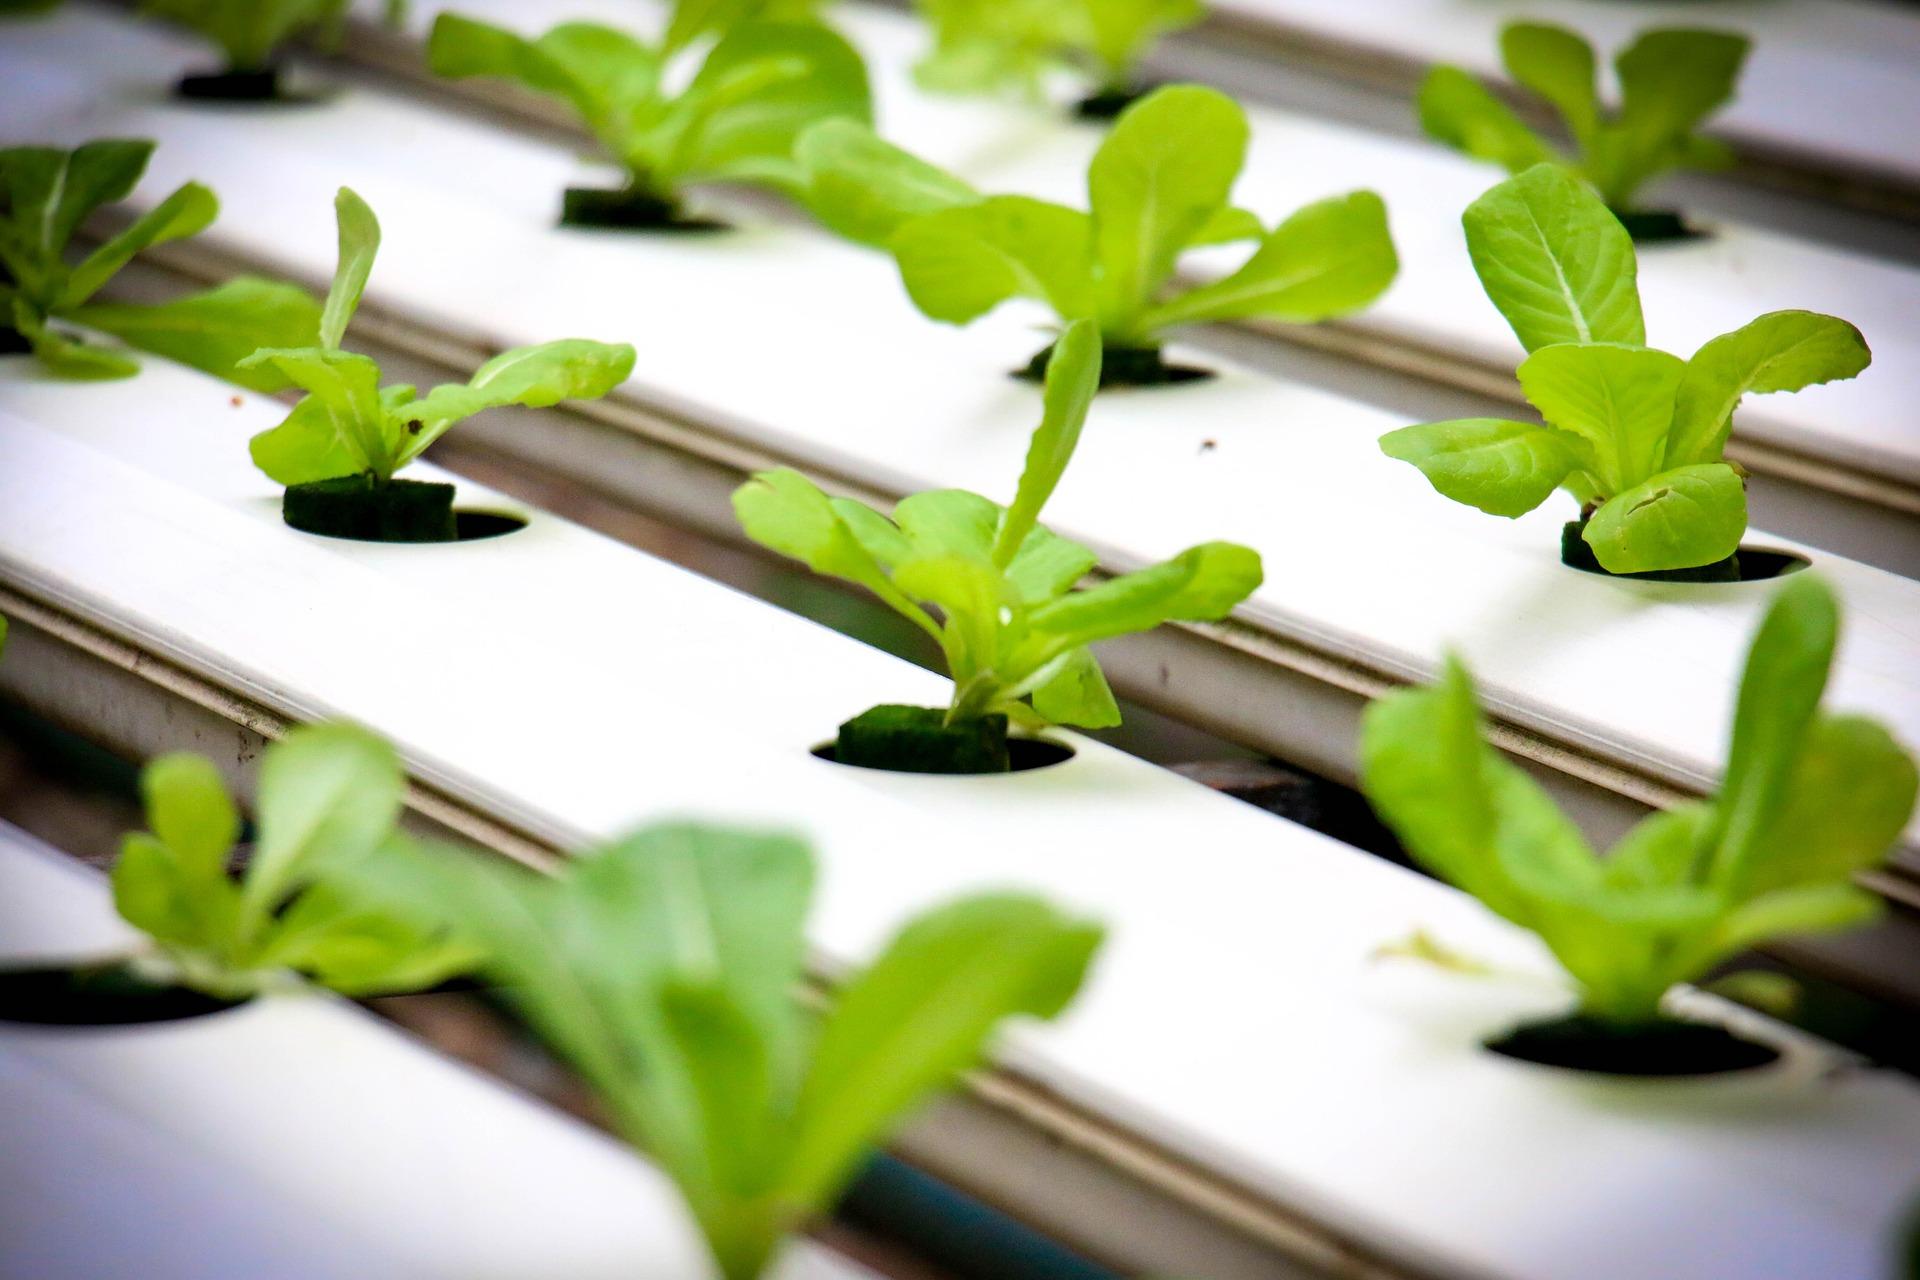
Hili ni shamba la kisasa shamba hili hutumia mabomba maalumu, yenye kupitishwa majimaji ya virutubisho kwa ajili ya kukuza mimea, kilimo hiki cha kisasa hakihitaji matumizi ya udongo.